Pembroke Yeomanry

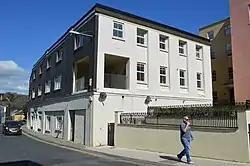
The Norton Drill Hall, Tenby, RHQ of the Pembroke Yeomanry from 1901.

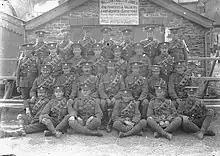
A group of the Pembroke Yeomanry "ca" 1912.

The Imperial Yeomanry were subsumed into the new Territorial Force (TF) under the Haldane Reforms of 1908. The Pembroke Yeomanry transferred on 1 April 1908, dropping 'Imperial' from its title. It was now organised as follows: